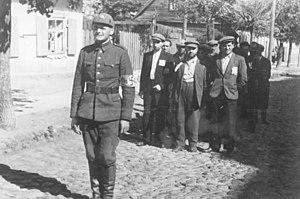
Le ghetto de Vilnius était un ghetto juif de la Seconde Guerre mondiale mis en place et contrôlé par le Troisième Reich dans la ville de Vilnius dans le territoire nbazi du Reichskommissariat Ostland.